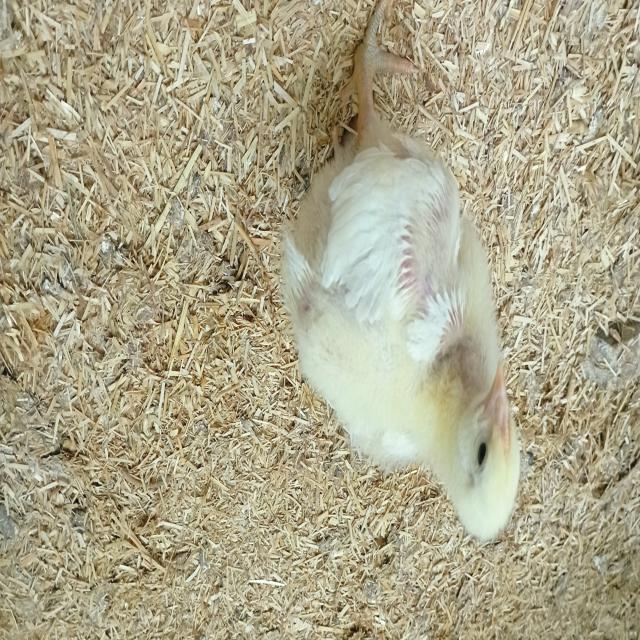
Weight: 362 g